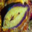
Label: flatfish